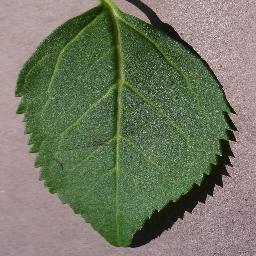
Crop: cherry
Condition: (including_sour)_healthy